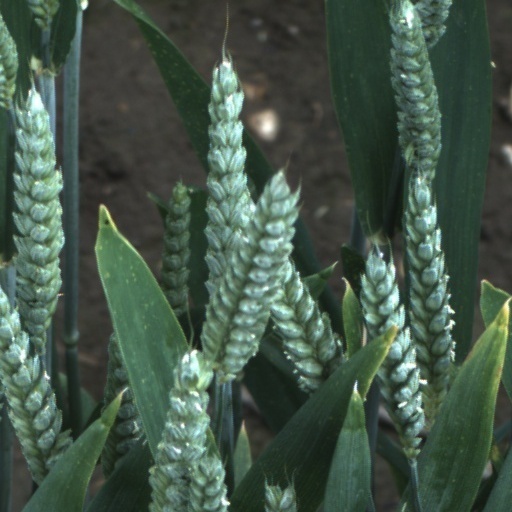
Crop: wheat